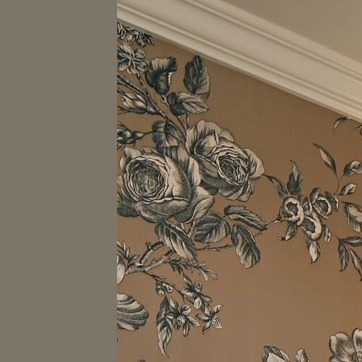
Material: wallpaper